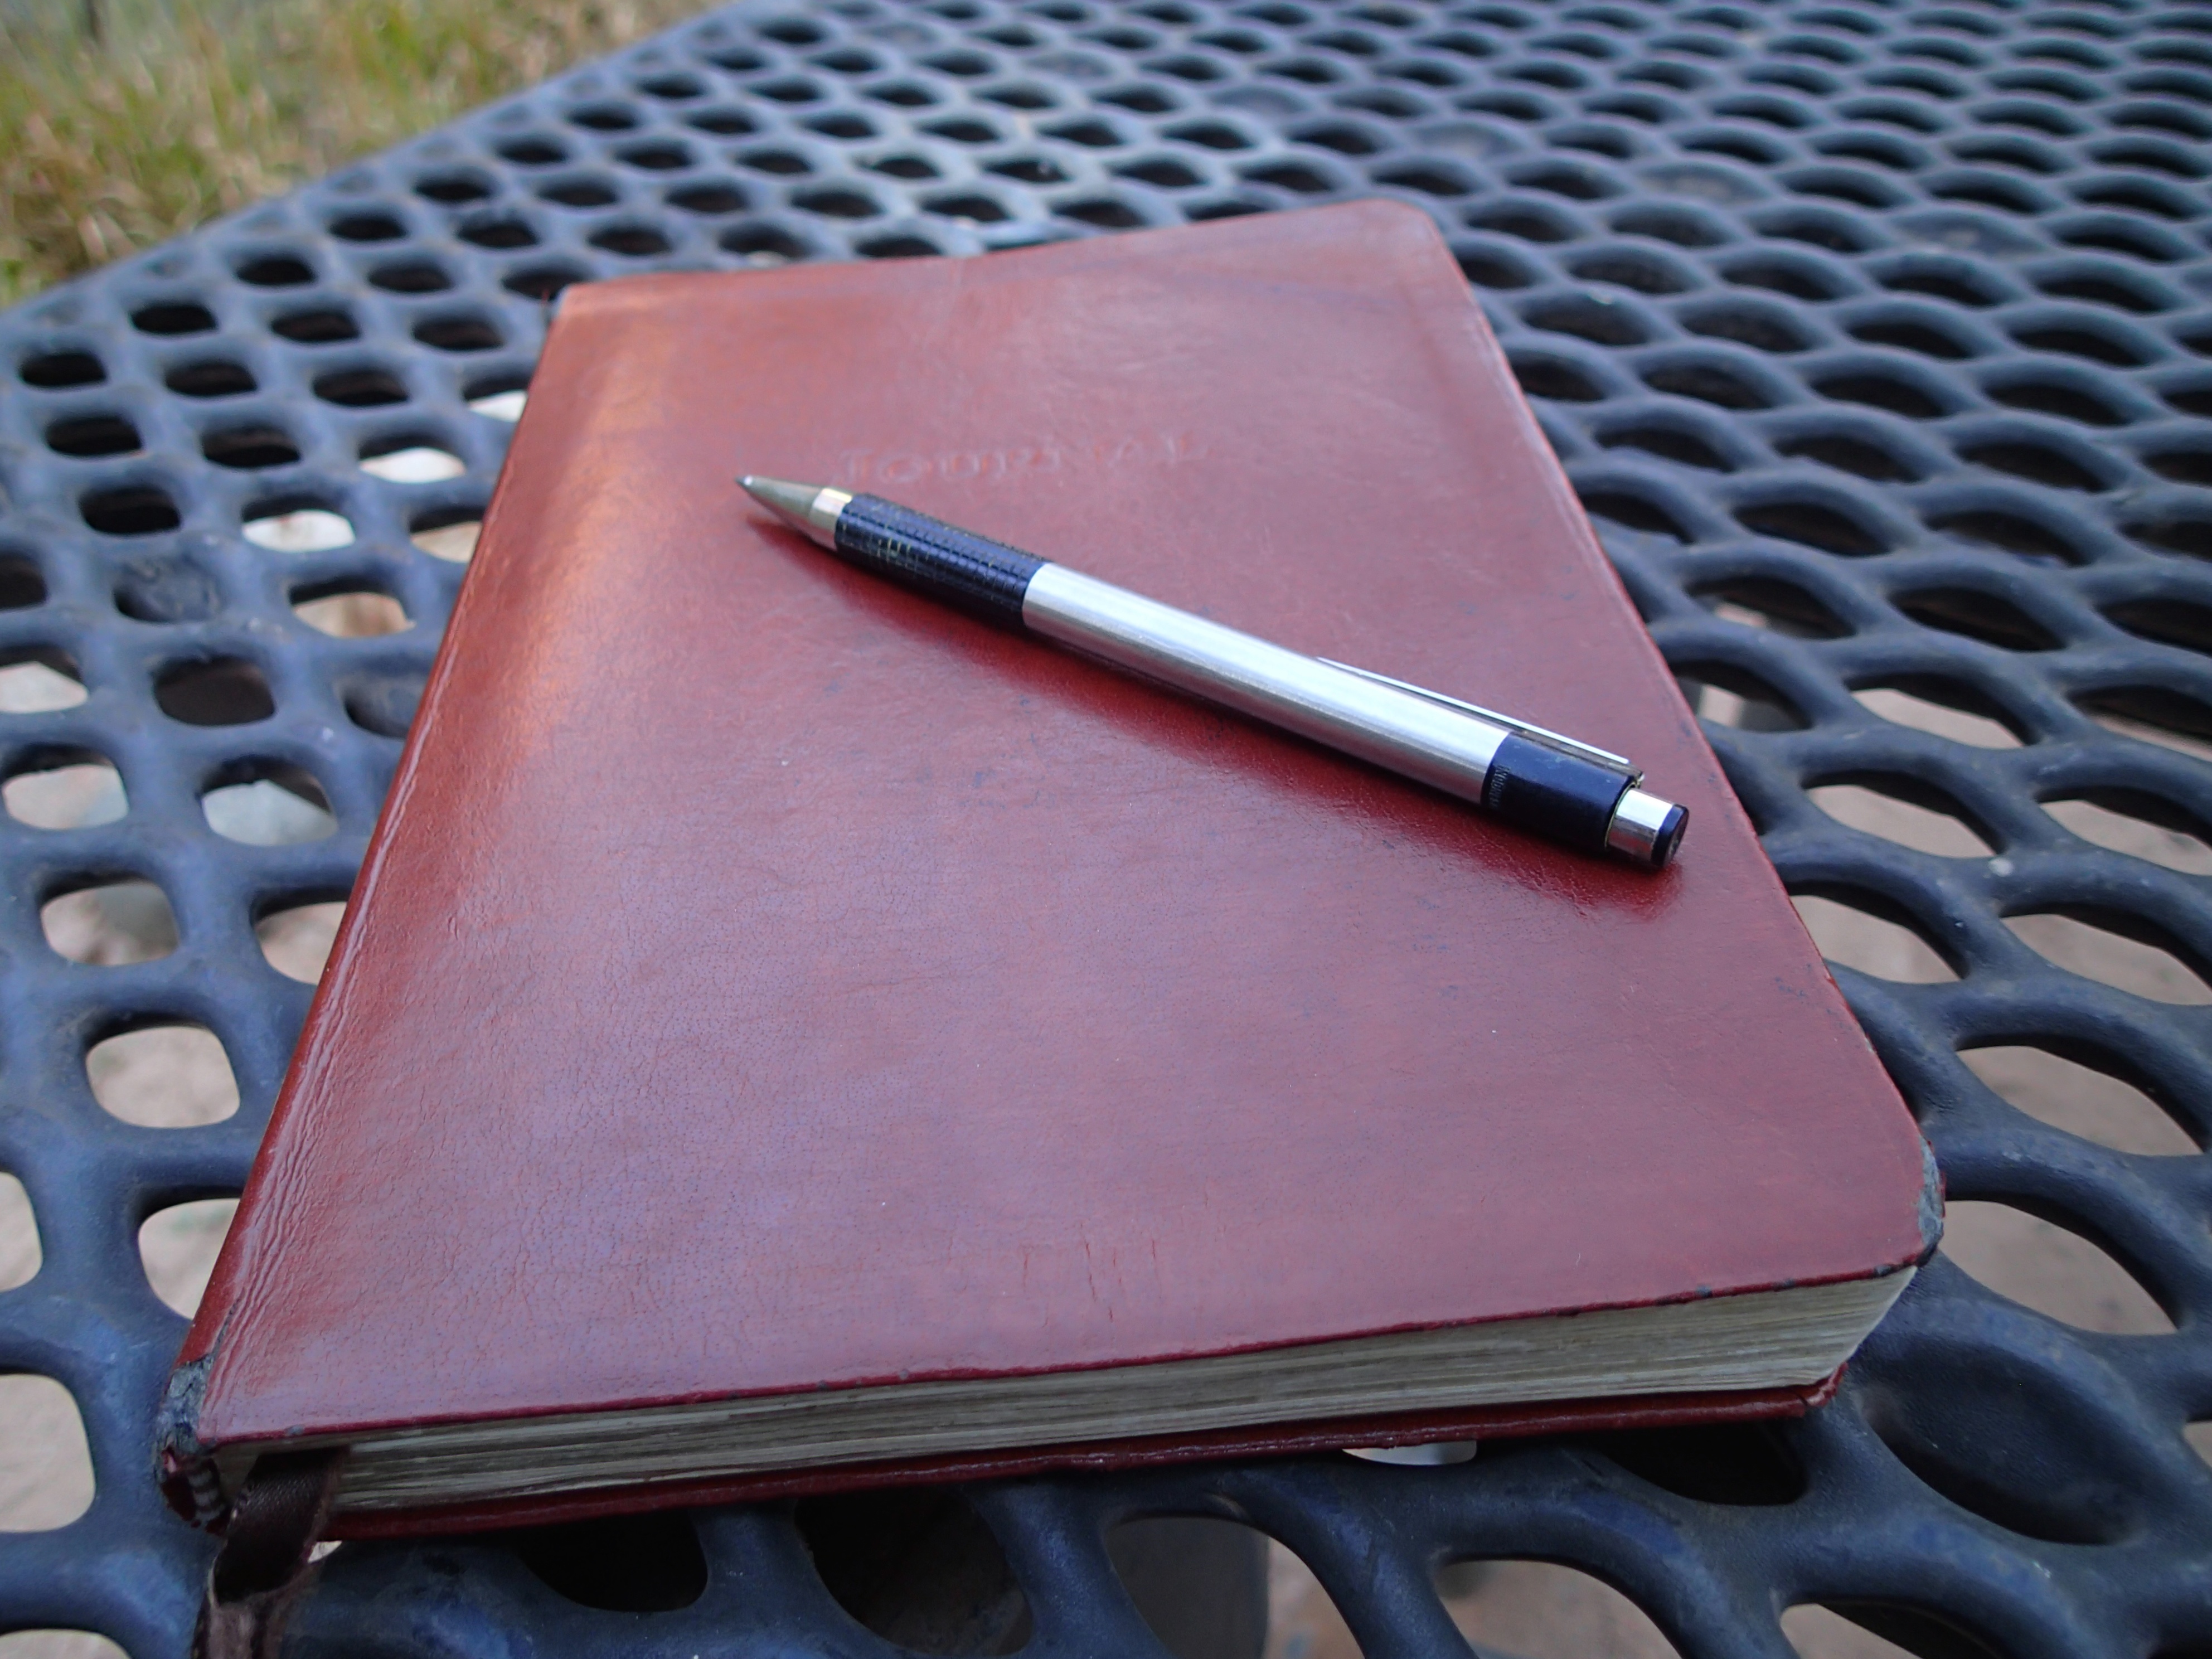
writing, leather, material, wallet, grandcanyon, office equipment